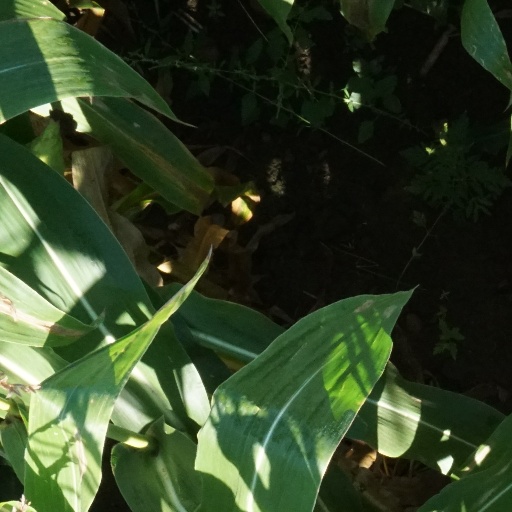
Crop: maize; corn